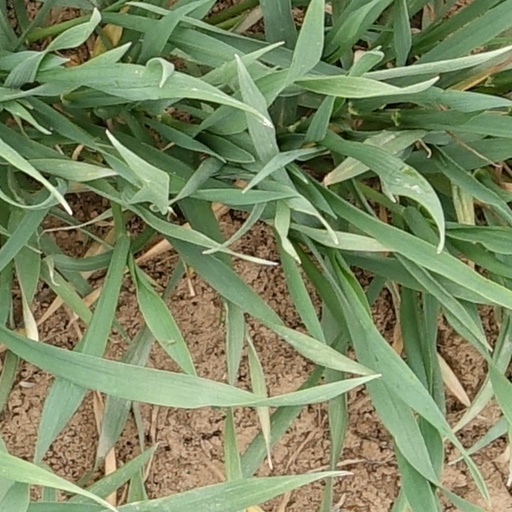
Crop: wheat